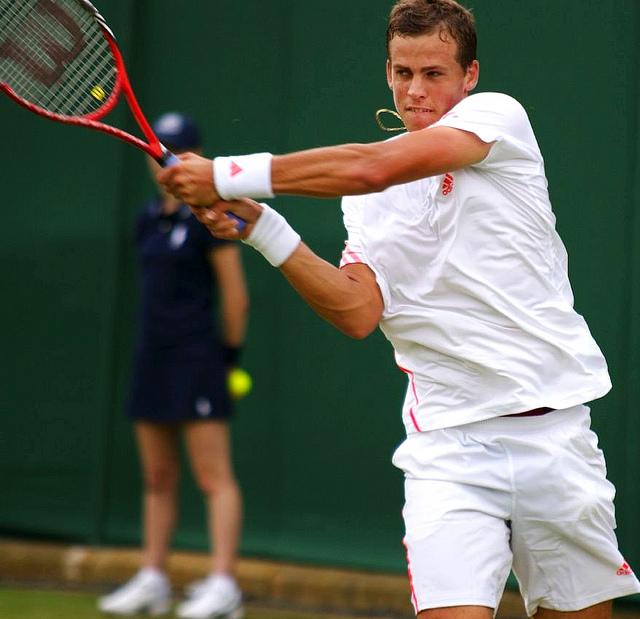
ở trên sân  một nam vận động viên tennis đang đưa vợt lên cao